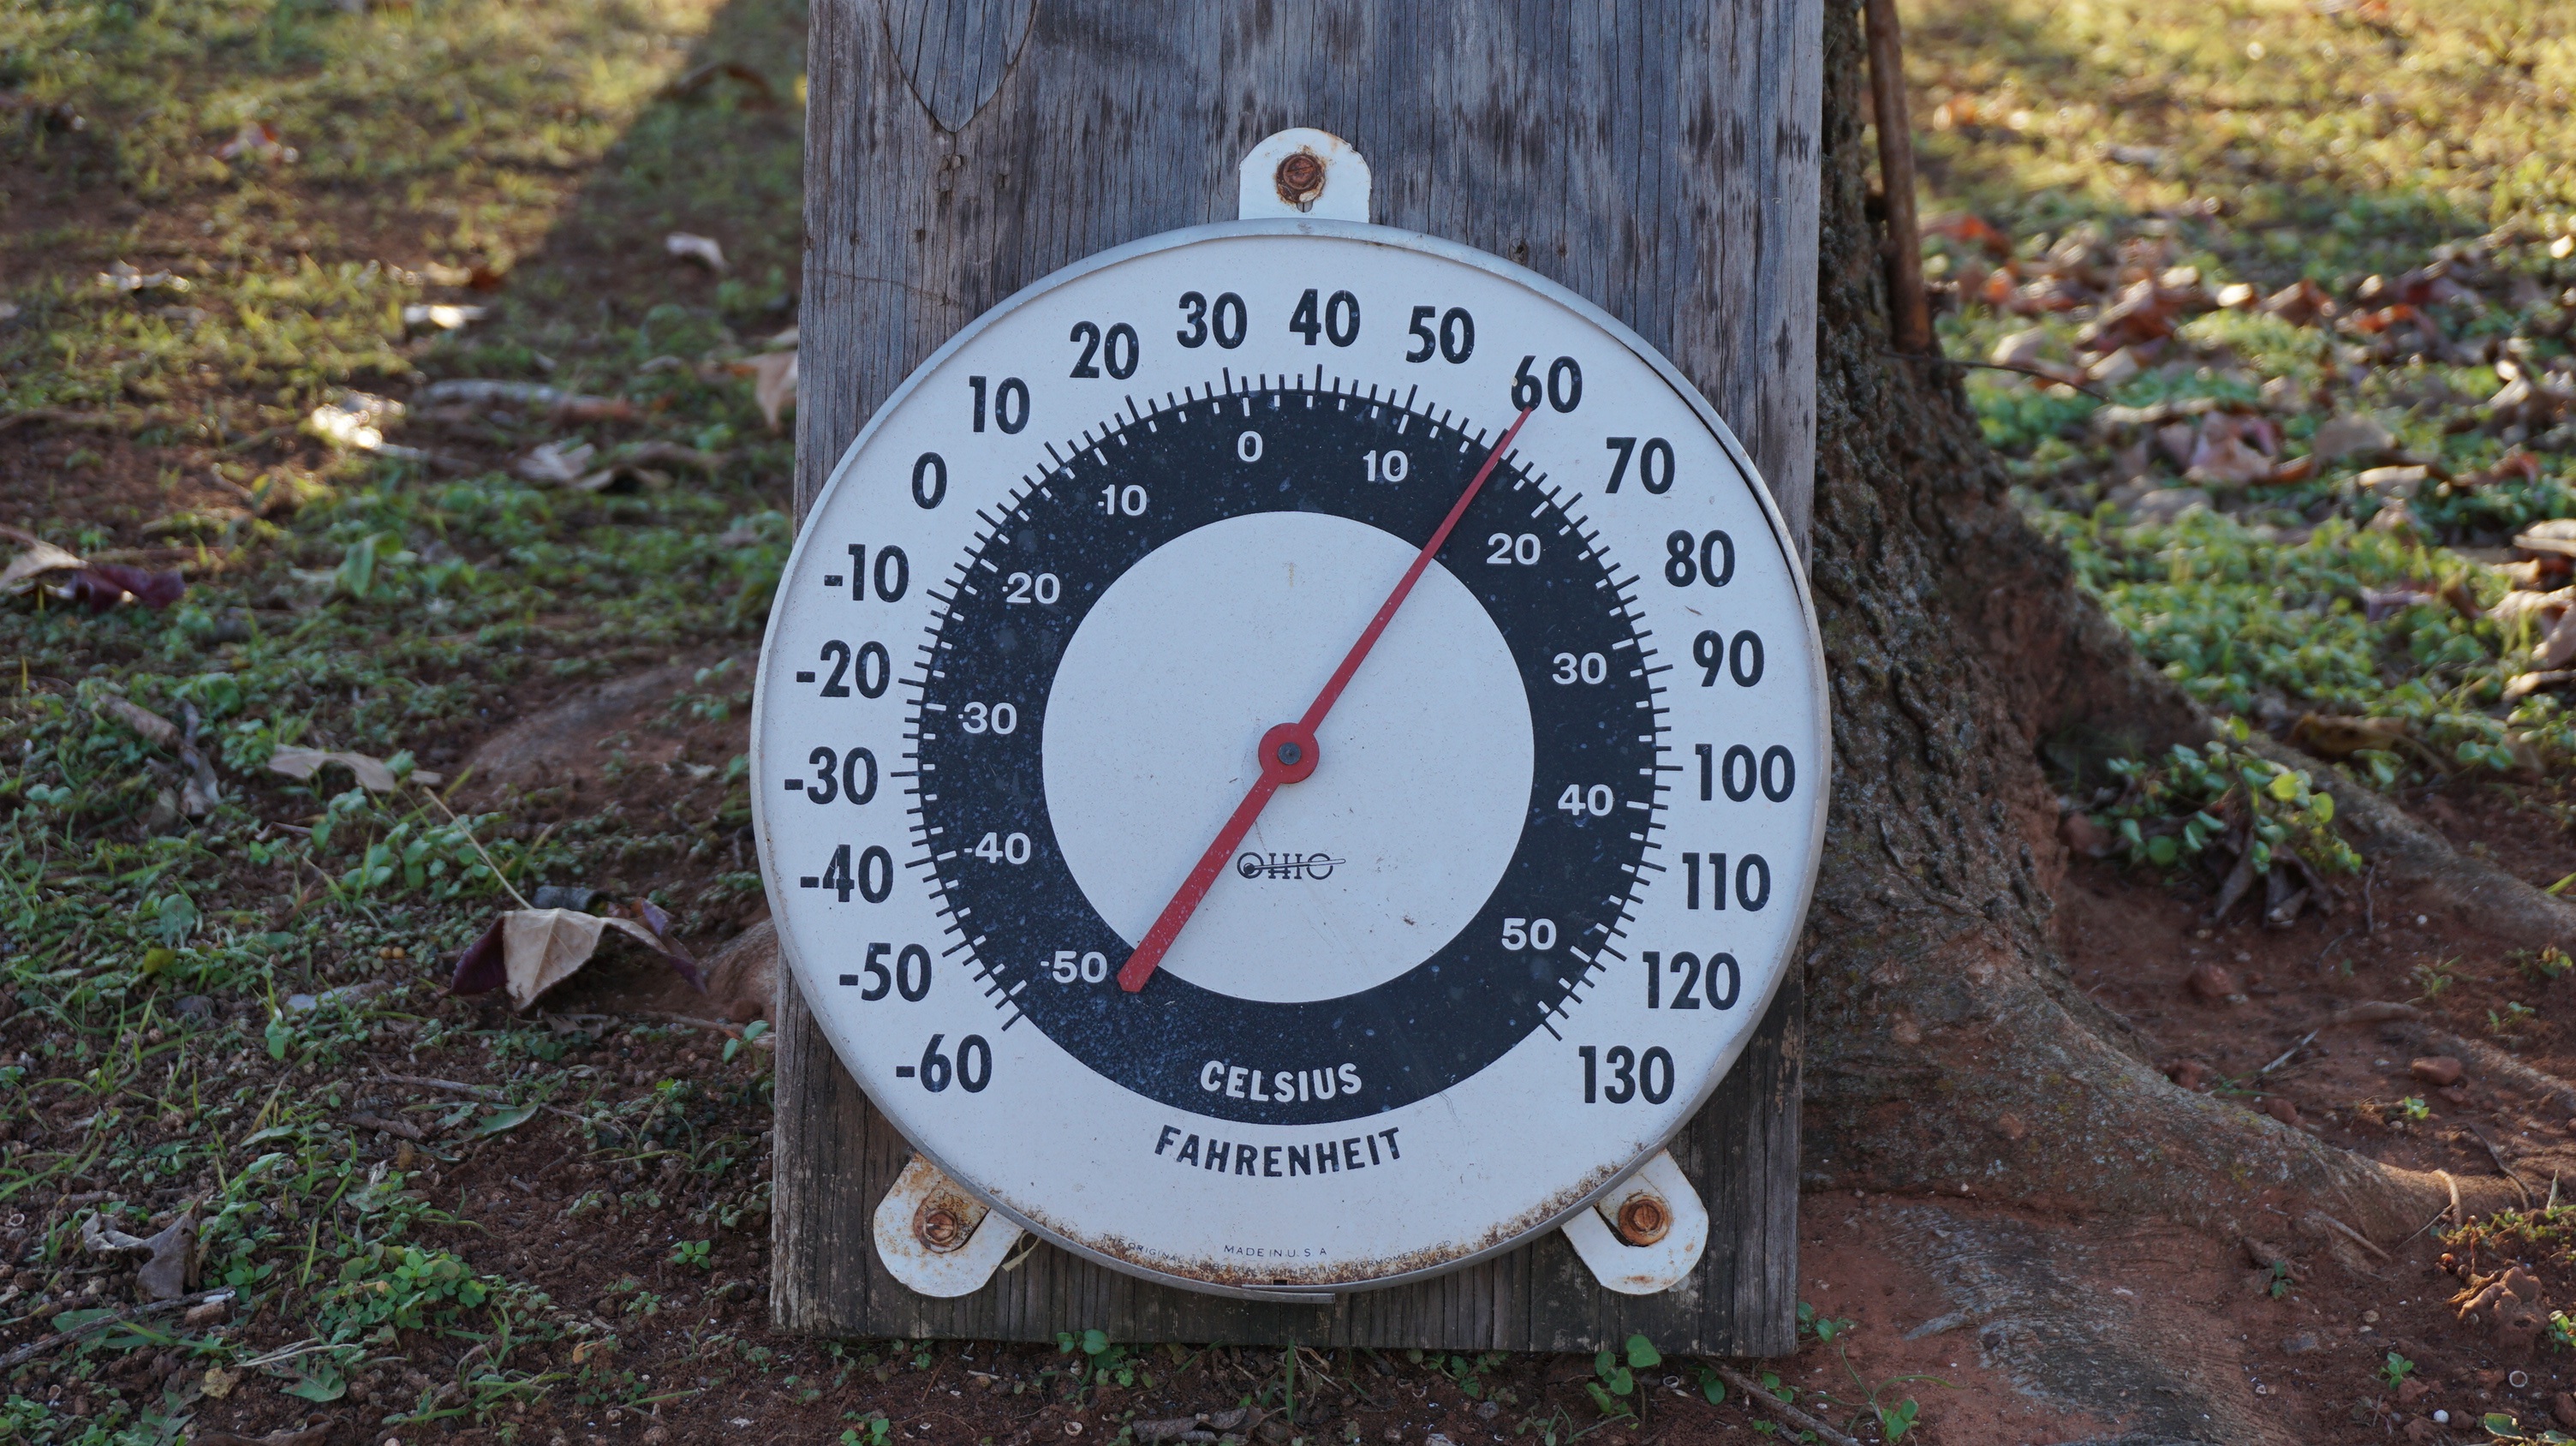
tree, trail, soil, circle, numbers, c, fahrenheit, temperature, degrees, the air, temperature meter